Kangnasaurus

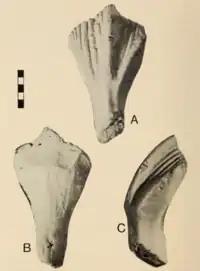
Holotype tooth of "K. coetzeei" (SAM 2732) as seen from three different angles; figured from Haughton (1915)

"Kangnasaurus" was named in 1915 by Sidney H. Haughton. The type species is "Kangnasaurus coetzeei". The generic name refers to the Kangnas farm; the specific name to the farmer, Coetzee. "Kangnasaurus" is based on holotype SAM 2732, a tooth found at a depth of 34 metres in a well at Farm Kangnas, in the Orange River valley of northern Cape Province, South Africa. The age of these rocks, conglomerates in an ancient crater lake, was once suggested to date to the Early Cretaceous (probably early-Aptian) due to the original phylogenetic position of the taxa as a dryosaurid. But a Late Cretaceous age between the Campanian and Maastrichtian is more likely due to sedimentological analyses. Haughton thought SAM 2732 was a tooth from the upper jaw, but Michael Cooper reidentified it as a lower jaw tooth in 1985. This had implications for its classification: Haughton thought the tooth was that of an iguanodontid, while Cooper identified it as from an animal more like "Dryosaurus", a more basal ornithopod.